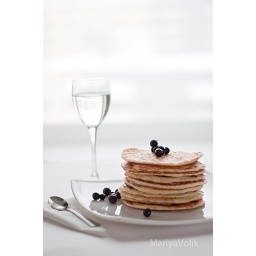
pancakes over the white plate